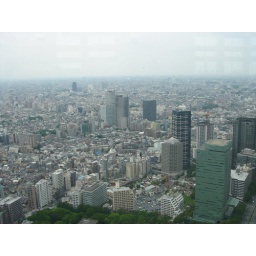
from the Tokyo city govt. building in Shinjuku--observatory on 45th floor